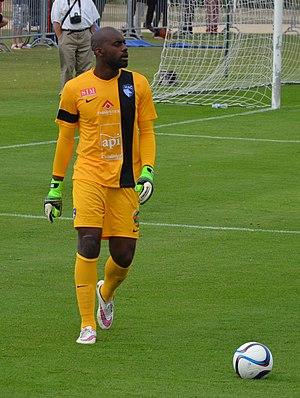
Photographie prise lors du match opposant le Stade rennais au Havre AC en amical au stade Paul-Audrin de Dinard le 8 juillet 2015. Ici, Fabien Farnolle.
Fabien Farnolle, né le 5 février 1985 à Bordeaux en France, est un footballeur international béninois évoluant au poste de gardien au Yeni Malatyaspor.